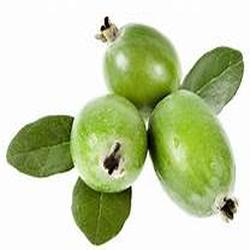
Label: Guava